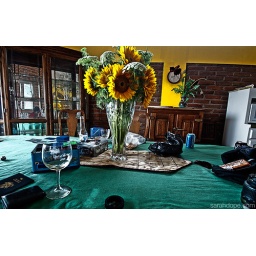
Fresh sunflowers sitting on the living room table of our rental home in Mexico.